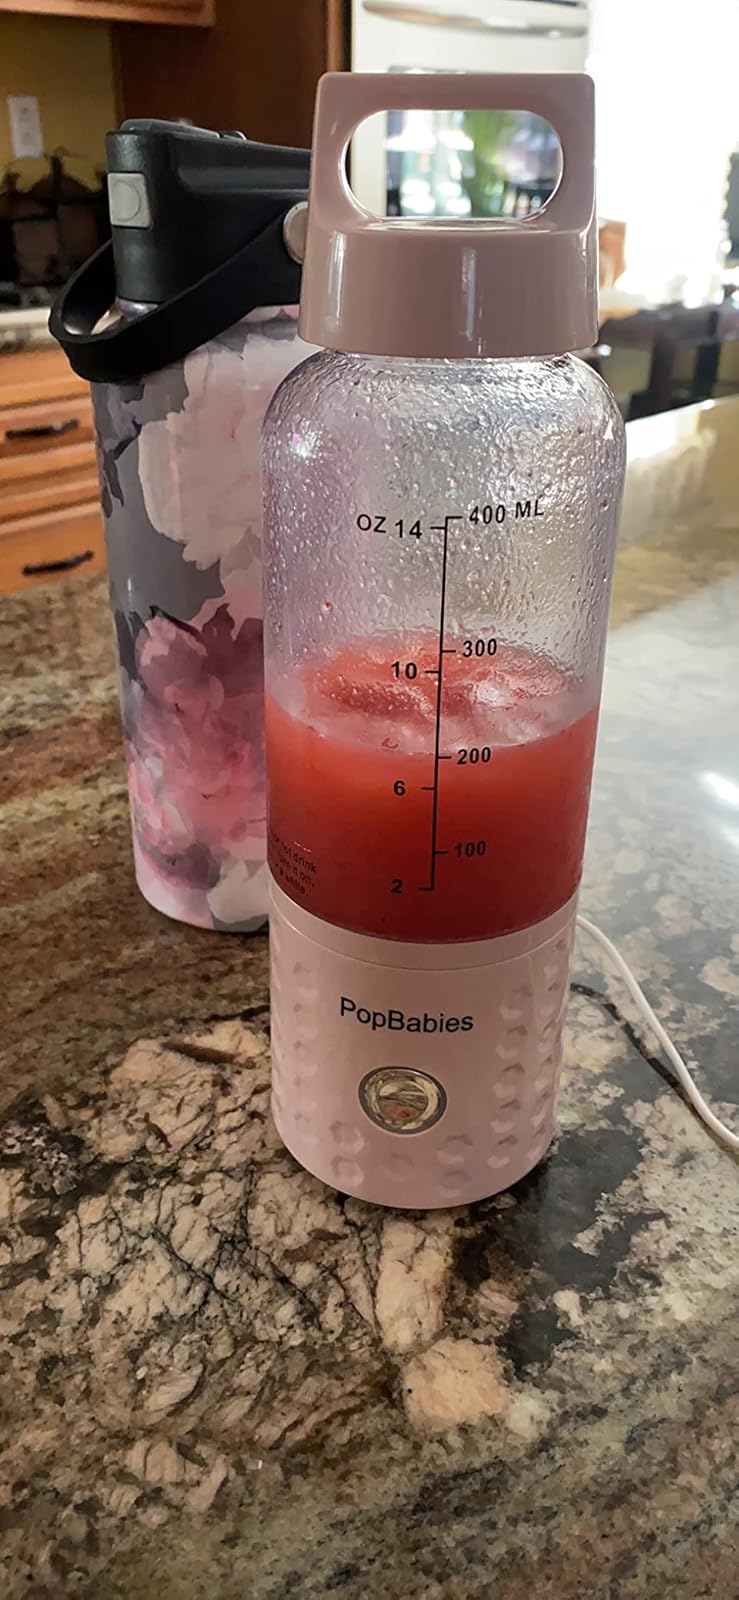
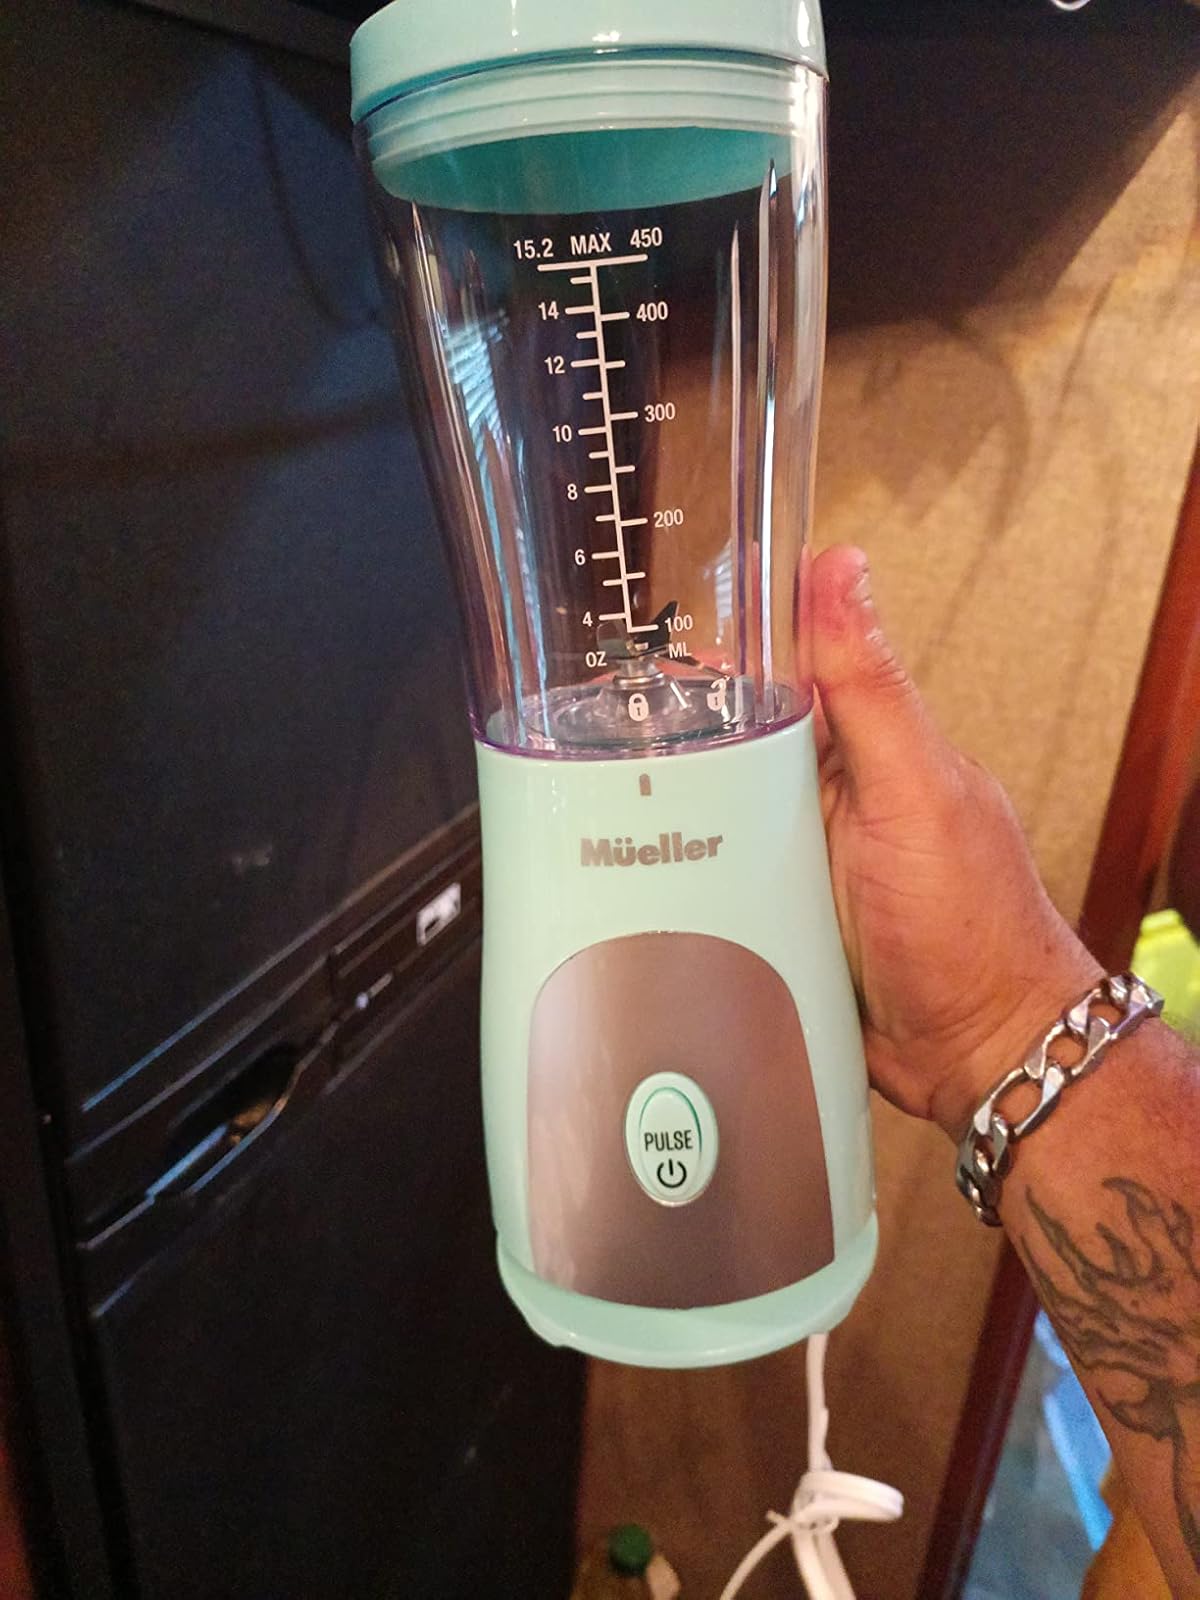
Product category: items_blender
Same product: no